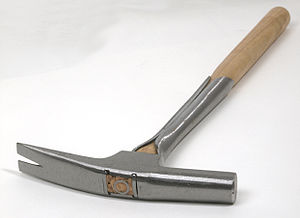
Hammer / Hammernavne
Polsterhammer; obs. den kløftede pen.
En hammer er et redskab bestående af et hoved – oftest af metal – sat på et skaft, sædvanligvis lavet af træ. Den bruges til at slå ting i med: kiler, nagler og søm, eller den anvendes til sønderdeling af ting.